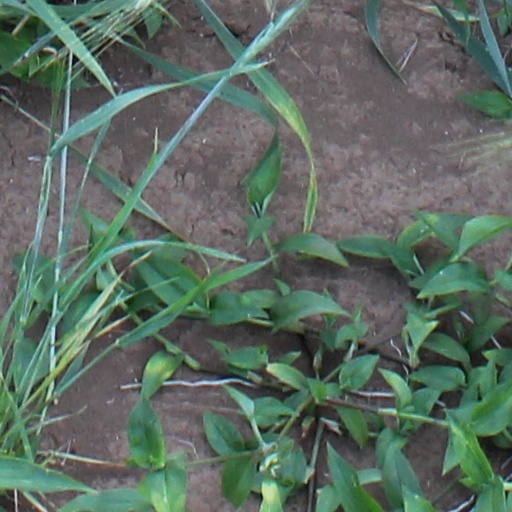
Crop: wheat